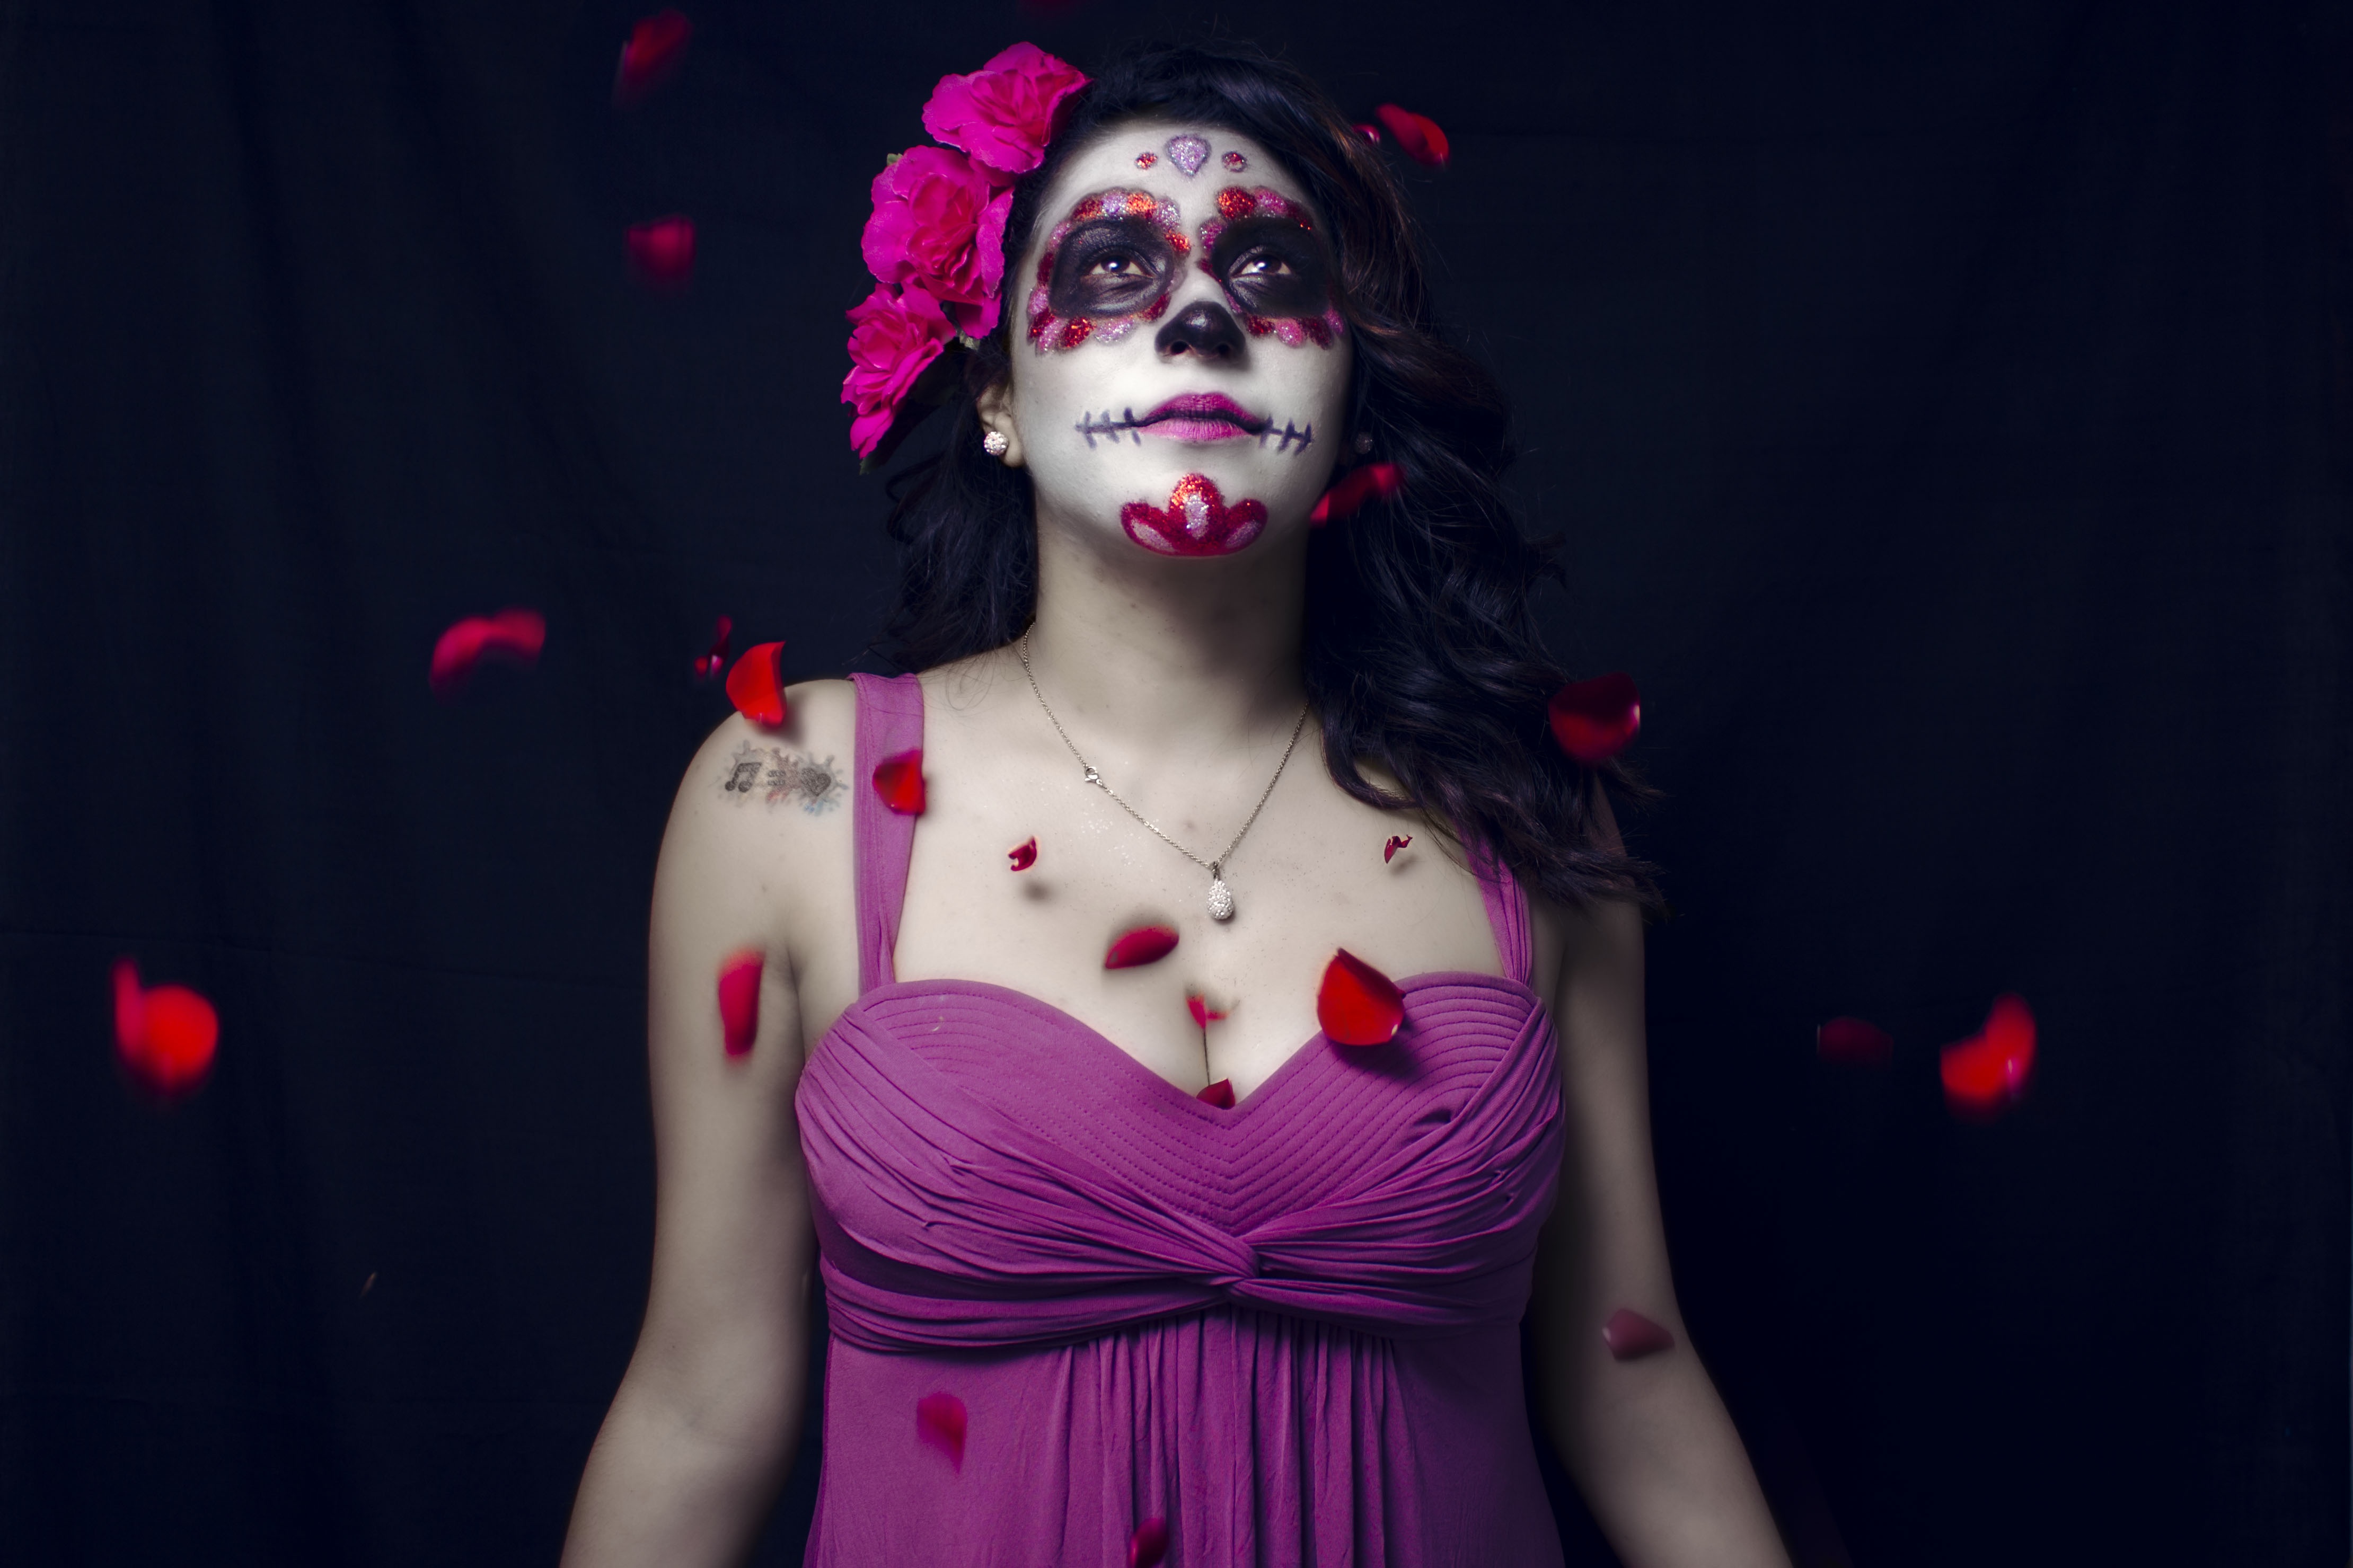
person, woman, celebration, red, halloween, fashion, dead, death, lady, skull, makeup, face, performance, beauty, creepy, terror, costume, masquerade, mexican, scare, muerte, muertos, halloween costume, catrina, performing arts, calaverita